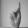
ASL letter: K